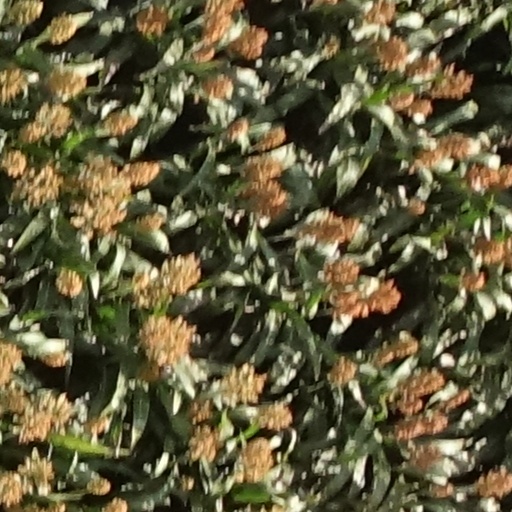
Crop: sorghum